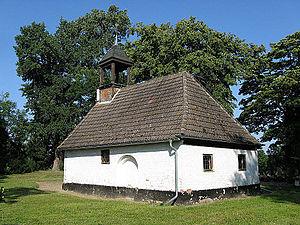
Rukieten est une municipalité allemande du land de Mecklembourg-Poméranie-Occidentale et l'arrondissement de Rostock. En 2013, elle comptait 292 hab.